Deccan Plateau

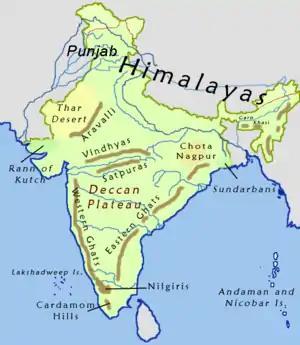
Regions of India, showing the Deccan Plateau surrounded by the various mountain ranges.

Historians have used the term Deccan differently across various time periods. Firishta (16th century), R. G. Bhandarkar (1920), and Richard Eaton (2005) demarcate the region based on linguistic lines. K. M. Panikkar (1969) defines it as the entire Indian peninsula south of the Vindhyas. Stewart Gordon (1998) notes that Deccan is a "relational term" and historically the border of Deccan has varied from Tapti River to the Godavari River, depending on the southern boundary of the northern empires and is used to denote "the area beyond the southern border of a northern-based kingdom" of India.